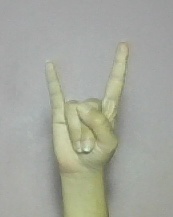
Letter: la